Unicycle

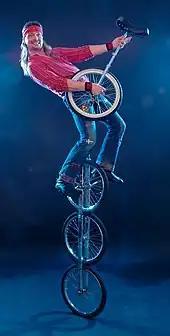
Multi-wheeled unicycle performed by Swedish stunt artist Malte Knapp at Circus Circus Las Vegas in 2007

Used for long distances, these unicycles are specially made to cover distances. They have a large wheel diameter, between , so more distance is covered in less pedal rotation. A unicycle made by the Coker Tire company started the big wheel trend. Some variations on the traditional touring unicycle include the Schlumpf "GUni" (geared unicycle), which uses a two-speed internal fixed-geared hub. Larger direct-drive wheels tend to have shorter cranks to allow for easier cadence and more speed. Geared wheels, with an effective diameter larger than the wheel itself, tend to use longer cranks to increase torque as they are not required to achieve such high cadences as direct-drive wheels, but demand greater force per pedal stroke.